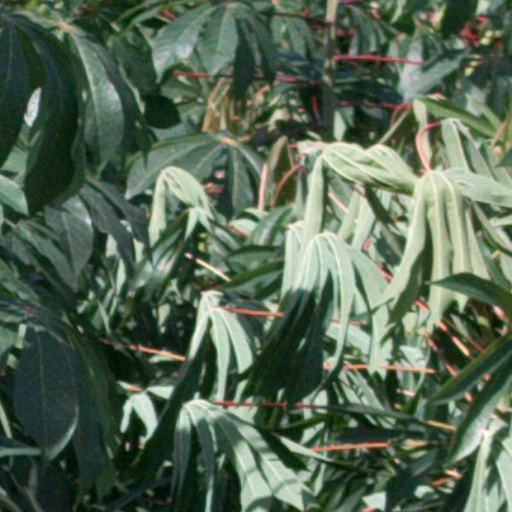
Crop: cassava